Koenigsegg Regera

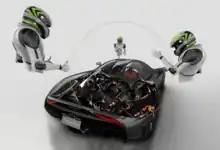
The Regera in NVIDIA Holodeck

The Regera was designed with a combination of the CATIA software suite and Autodesk Inventor, with AutoCAD Electrical being primarily used to redesign the vehicle's electrical systems from past Koenigsegg models. According to Koenigsegg Technical Director Jon Gunner, the Regera makes use of several power nodes to connect wiring throughout the car compared to the single power node of previous models, which saves weight.